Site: brandenburg
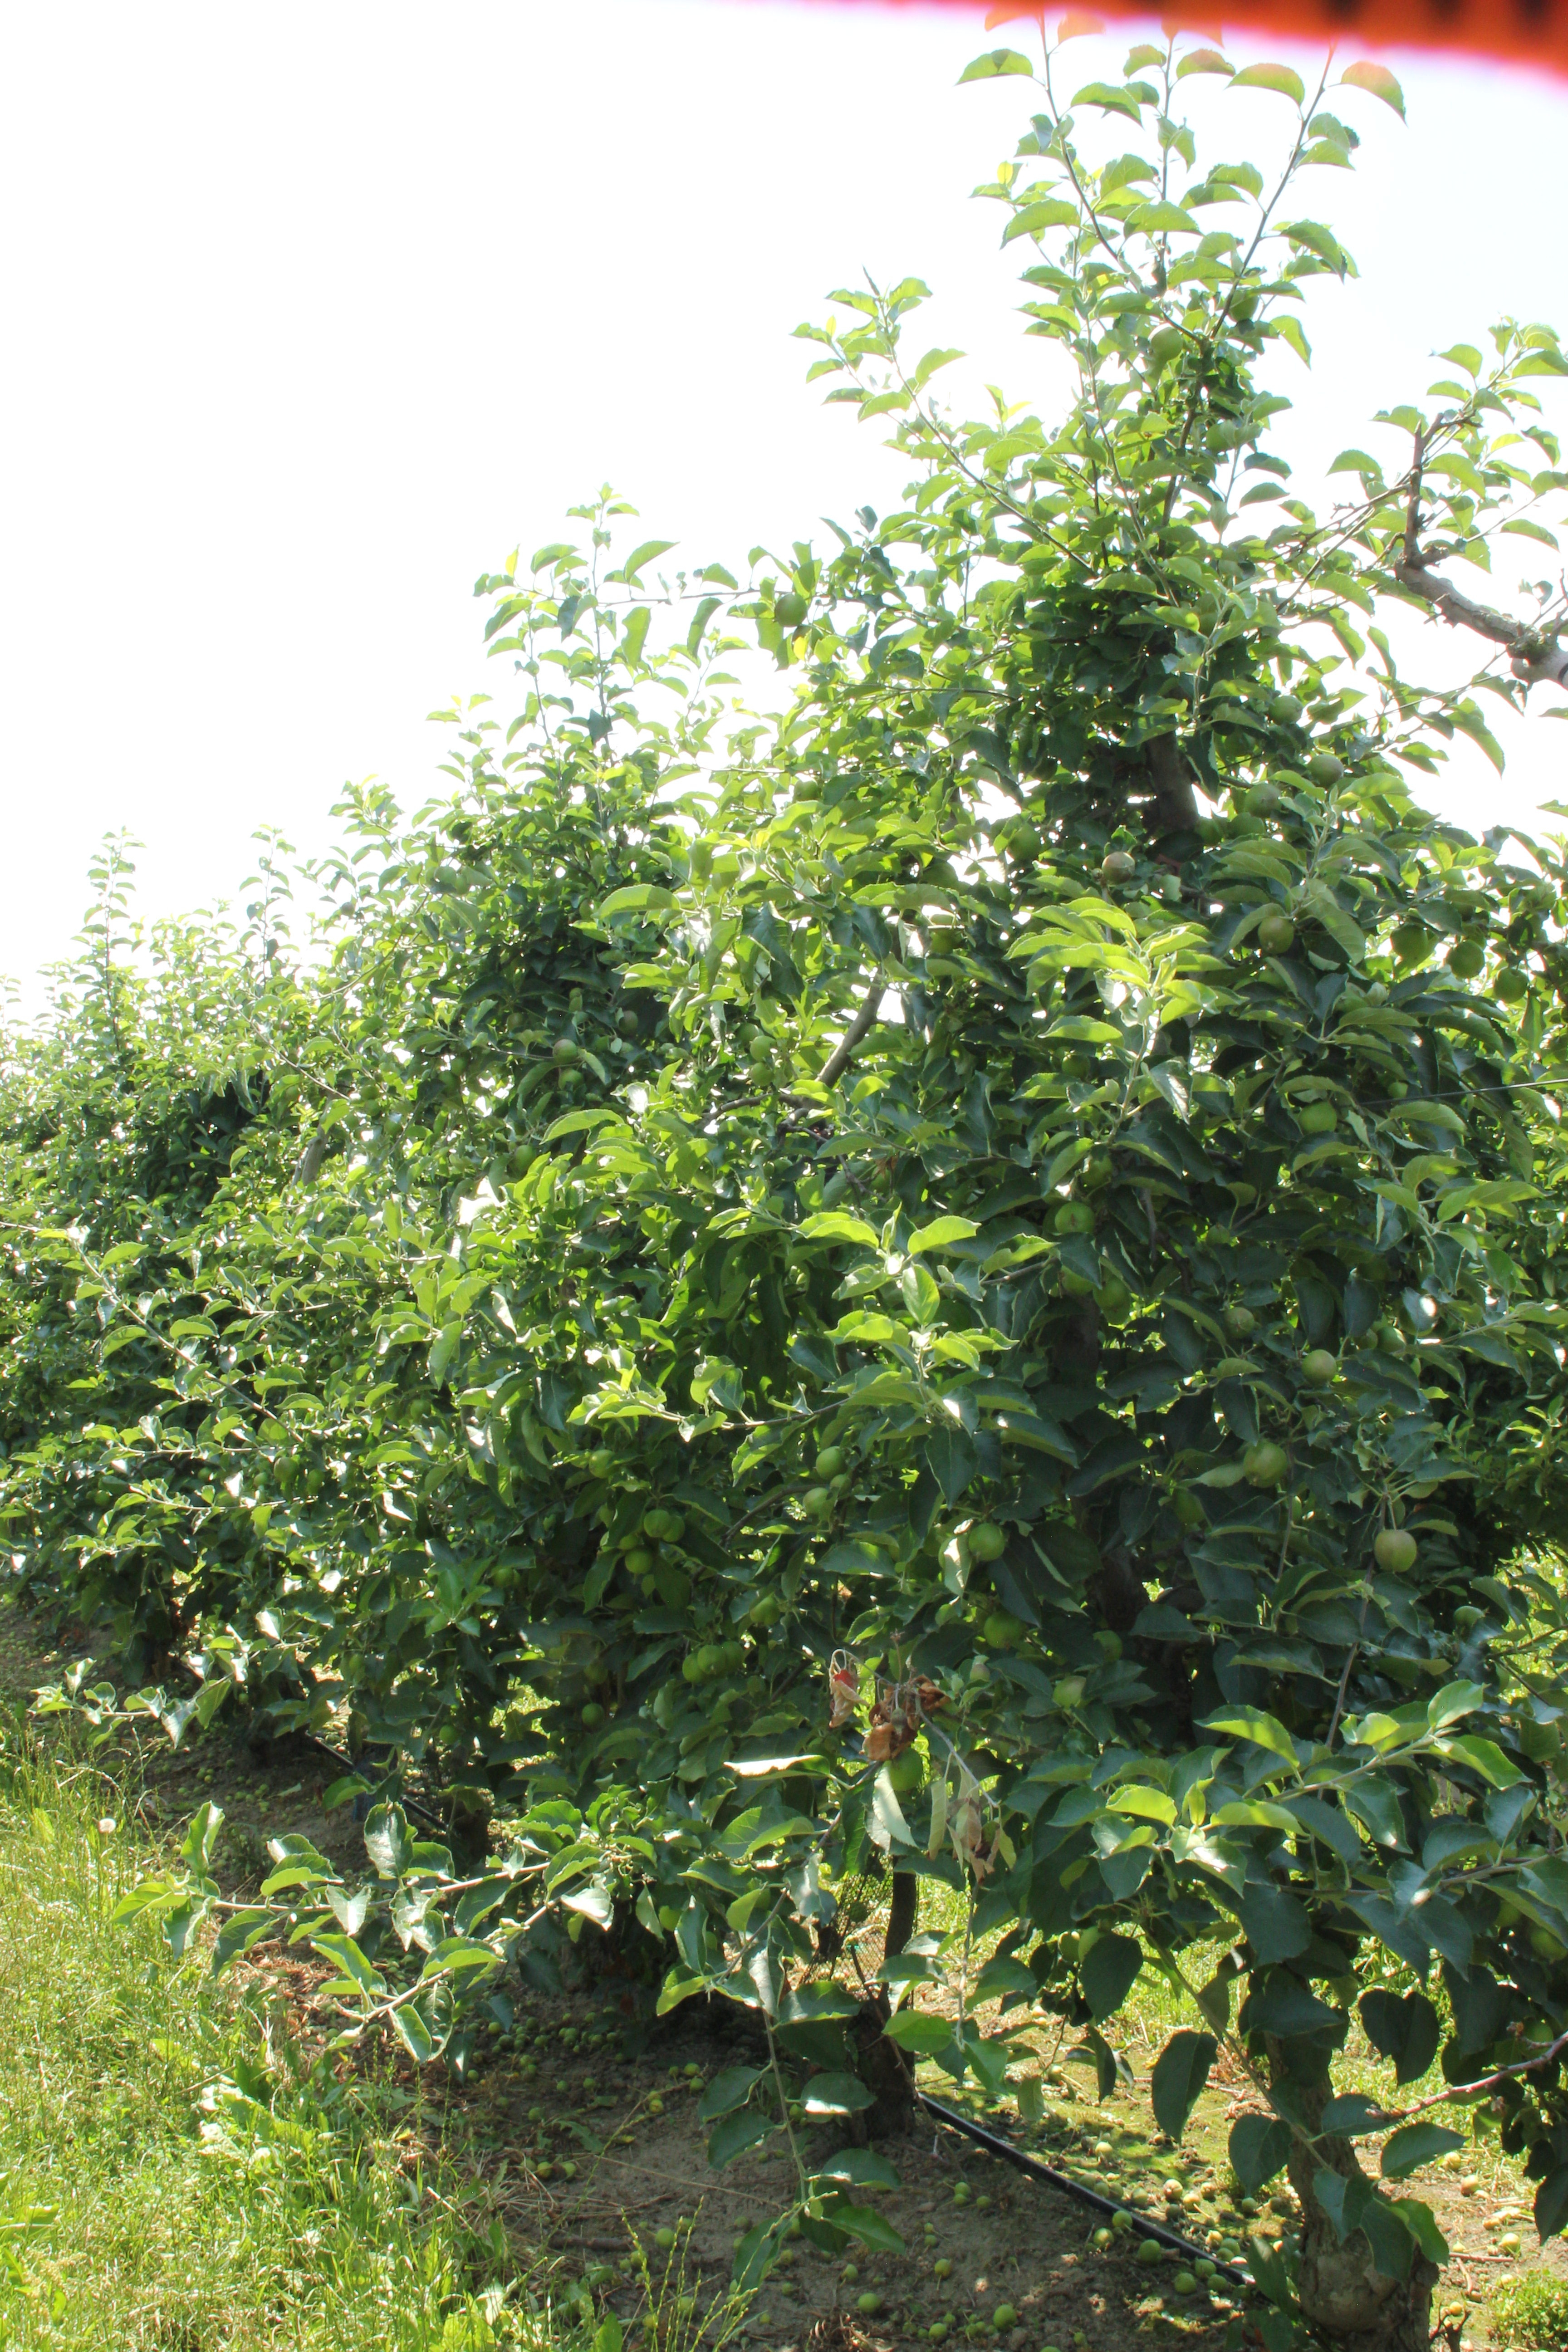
Growth stage (BBCH 74): Development of fruit